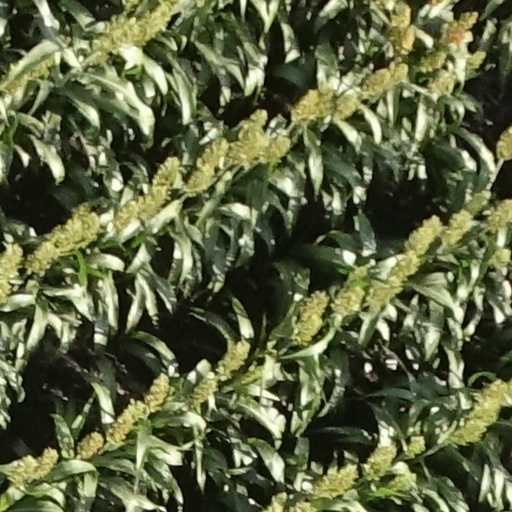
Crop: sorghum